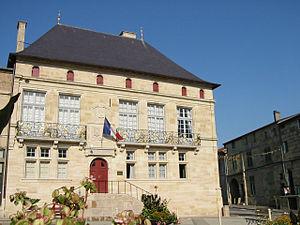
Hôtel de Florainville à Bar-le-Duc (XVI° et XVIII°), Lorraine, France
La Lorraine est une région historique et culturelle du nord-est de la France à la frontière avec la Belgique, le Luxembourg et l'Allemagne. Elle est constituée des départements de Meurthe-et-Moselle, de la Meuse, de la Moselle et des Vosges. Son nom est hérité de Lothaire II de Lotharingie et ses habitants sont appelés les Lorrains.